Science City, Kolkata

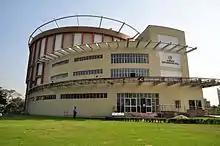
Science Exploration Hall

A 5400 square meter new building was opened in 2016. It provides inquiry based learning to visitors in four sections: